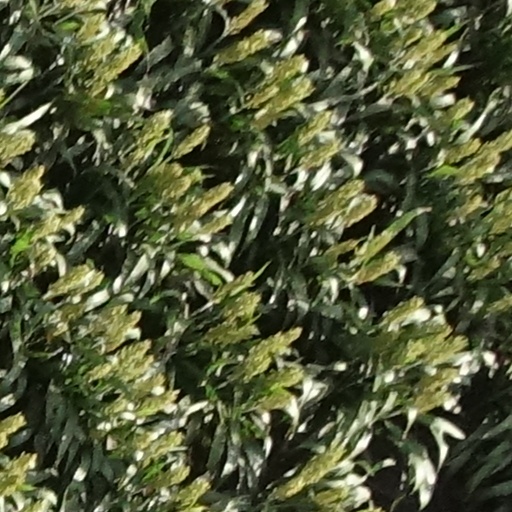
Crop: sorghum